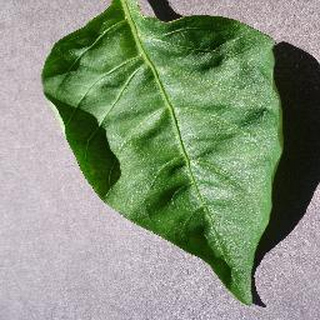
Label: healthy_bell_pepper